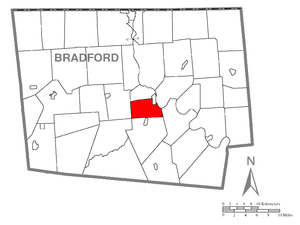
Towanda Township est un township, situé dans le comté de Bradford, en Pennsylvanie, aux États-Unis. En 2010, il comptait une population de 1 149 habitants.